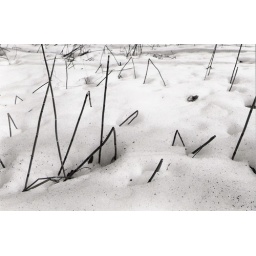
Tmaxx black and white in Yosemite.